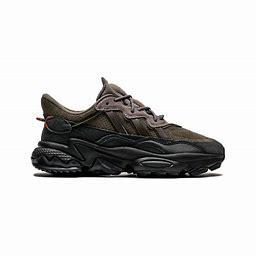
Brand: adidas
Model: 100